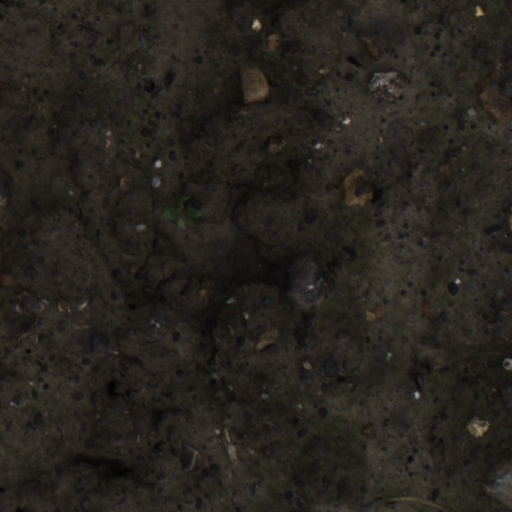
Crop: wheat